Jonah Lomu

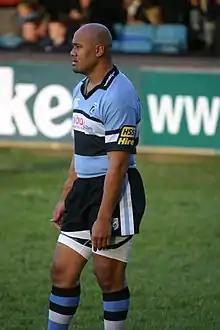
Jonah Lomu playing for Cardiff in 2006

Lomu started 2000 with big victories over Tonga and Scotland. The opening match of the 2000 Tri Nations Series was played in front of a record crowd of 109,874 and has been labelled the "match of the century'.' New Zealand scored three tries in the first five minutes to lead by 21 points, before Australia came back, leveling the scores before half time. With minutes remaining, the Wallabies led 35 to 34; until Lomu "brushed past a desperate Stephen Larkham to tip-toe down the line and score the winning try". The match was followed by a victory over South Africa, and then a re-match with Australia, which Australia won 24 to 23. New Zealand lost the final game to South Africa finishing second in the table, behind Australia. Lomu played in one other test that year; against France at Stade de France in November, which the All Blacks won 39 to 26.